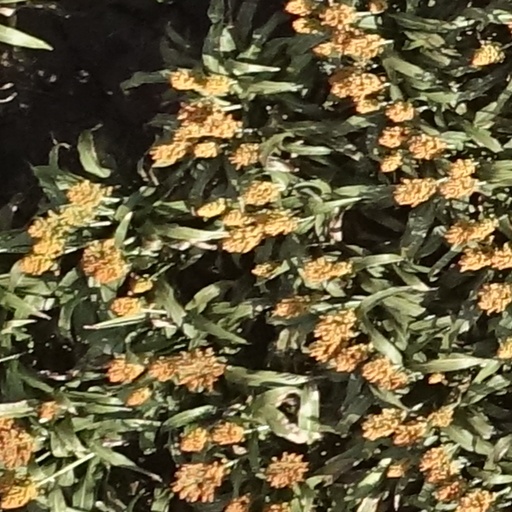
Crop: sorghum